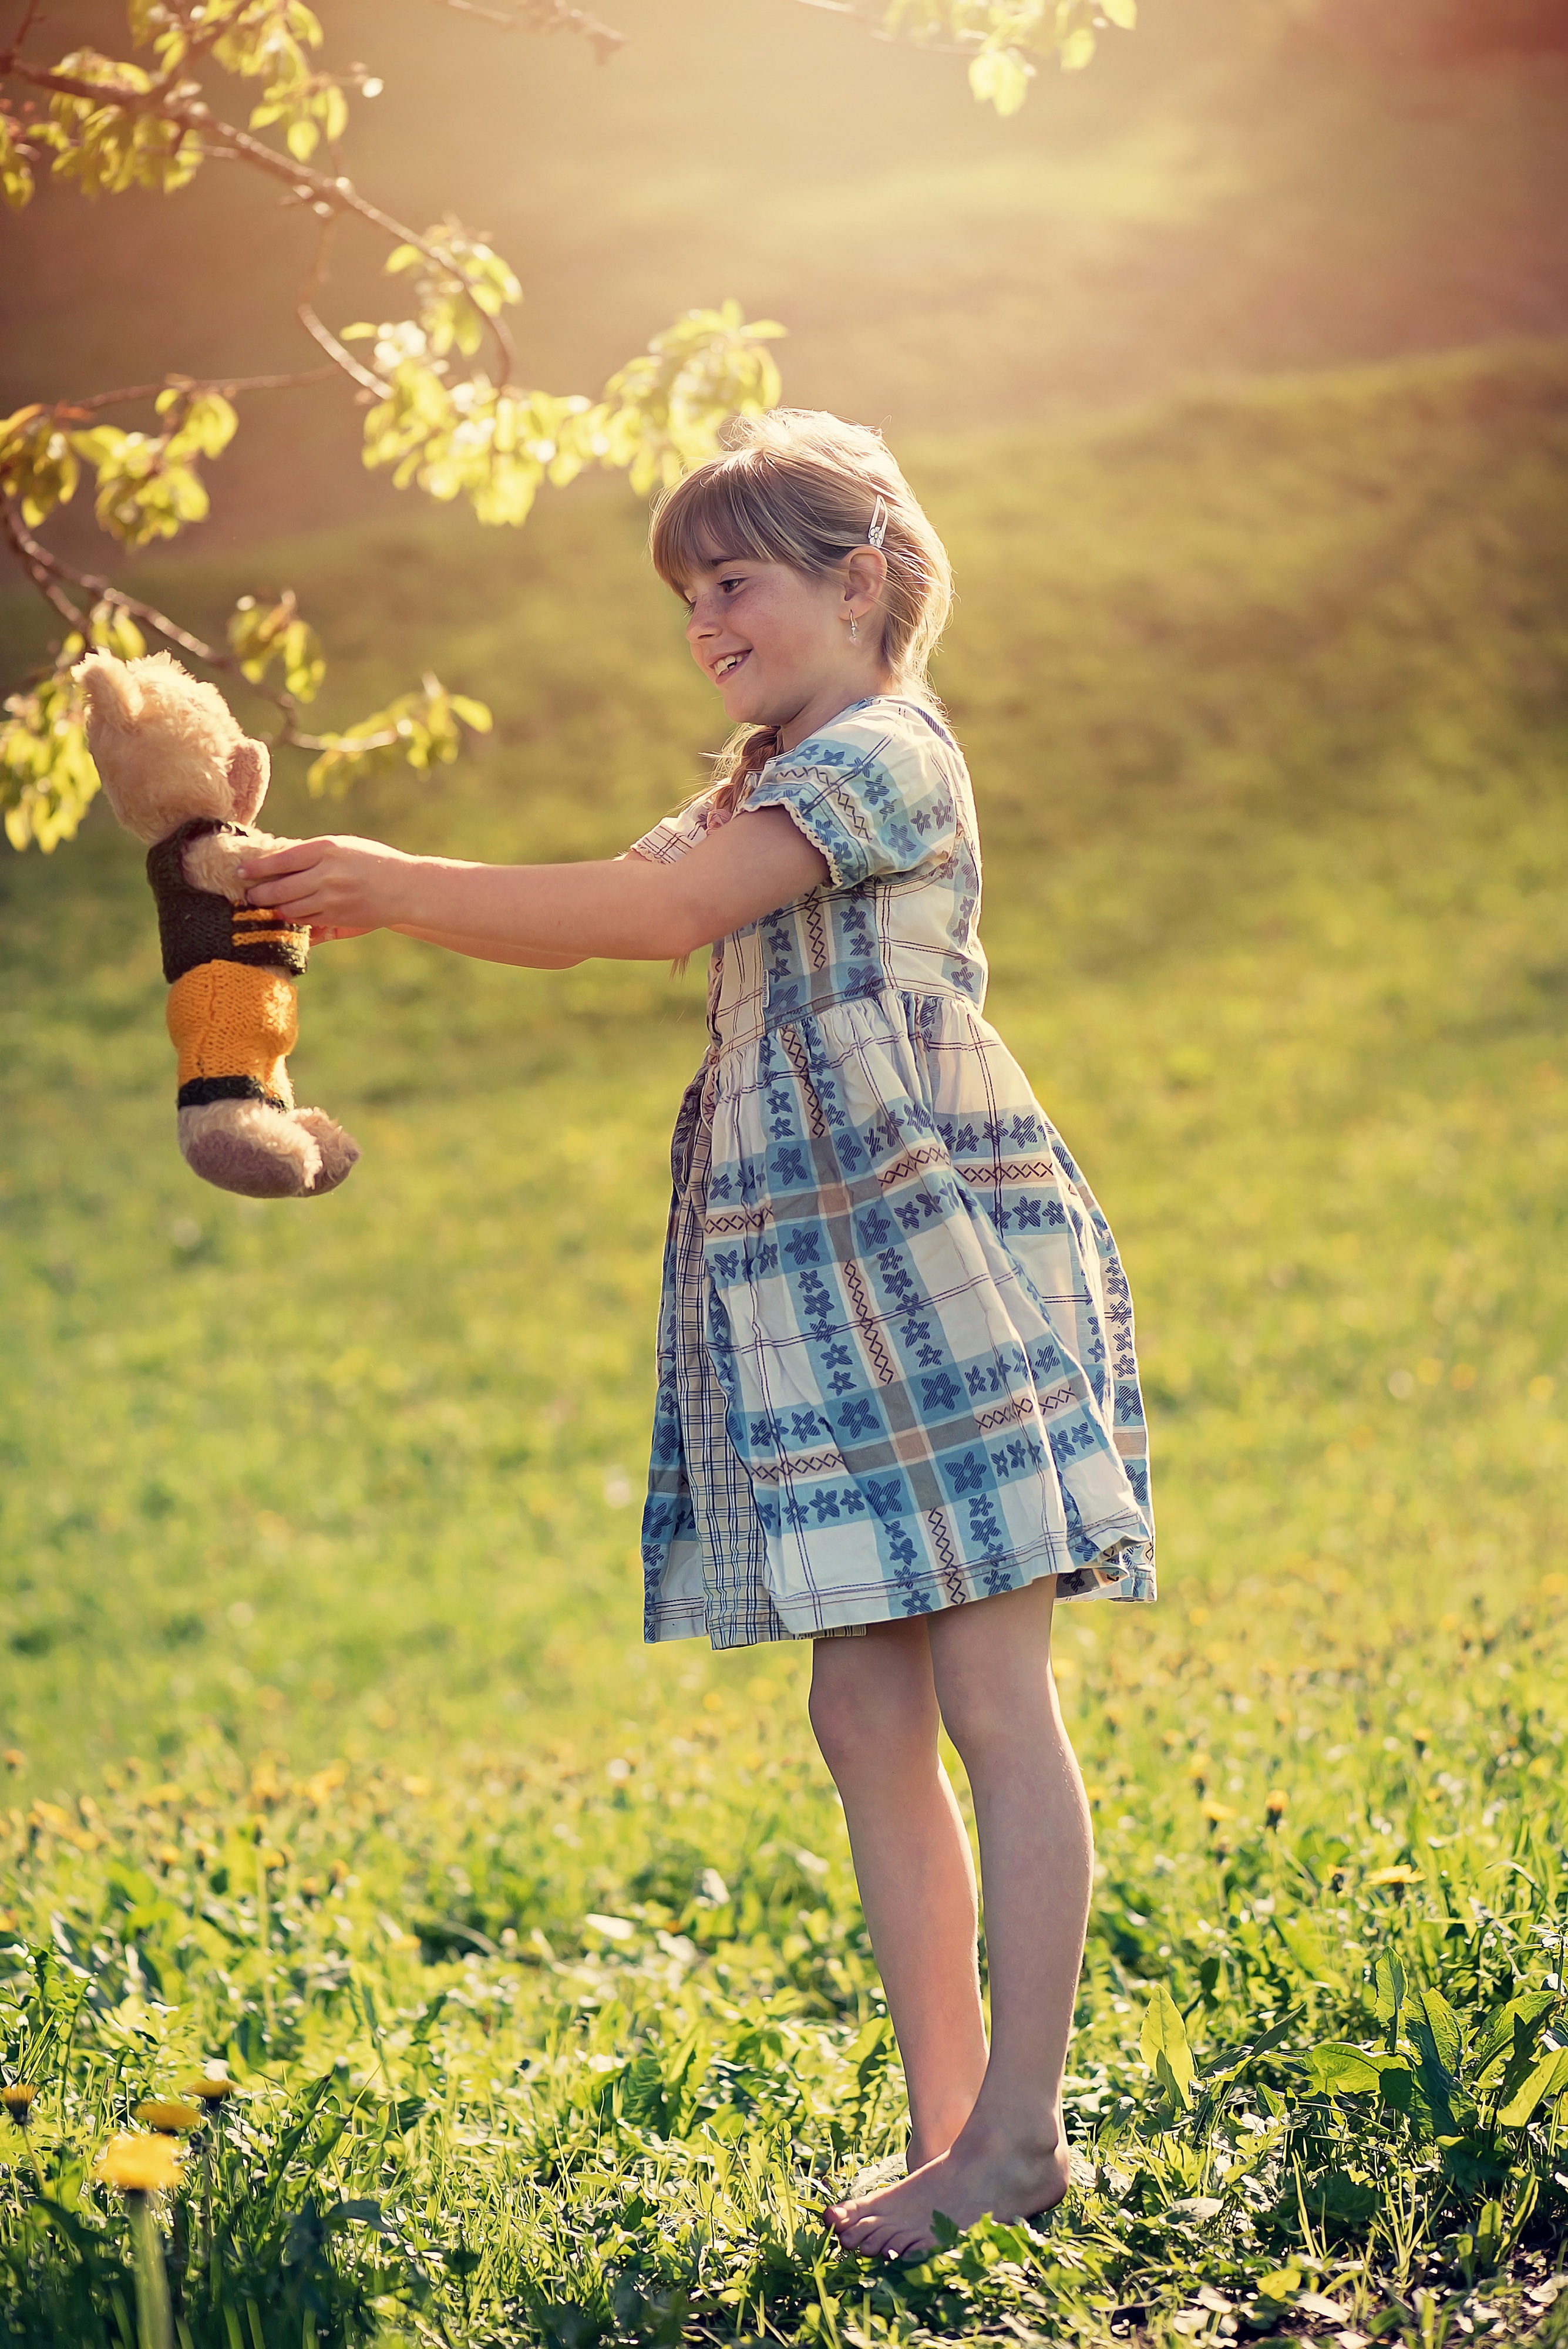
nature, grass, person, people, girl, meadow, play, sunlight, flower, portrait, spring, autumn, romance, child, human, lighting, season, teddy bear, dress, happy, out, teddy, land love, portrait photography